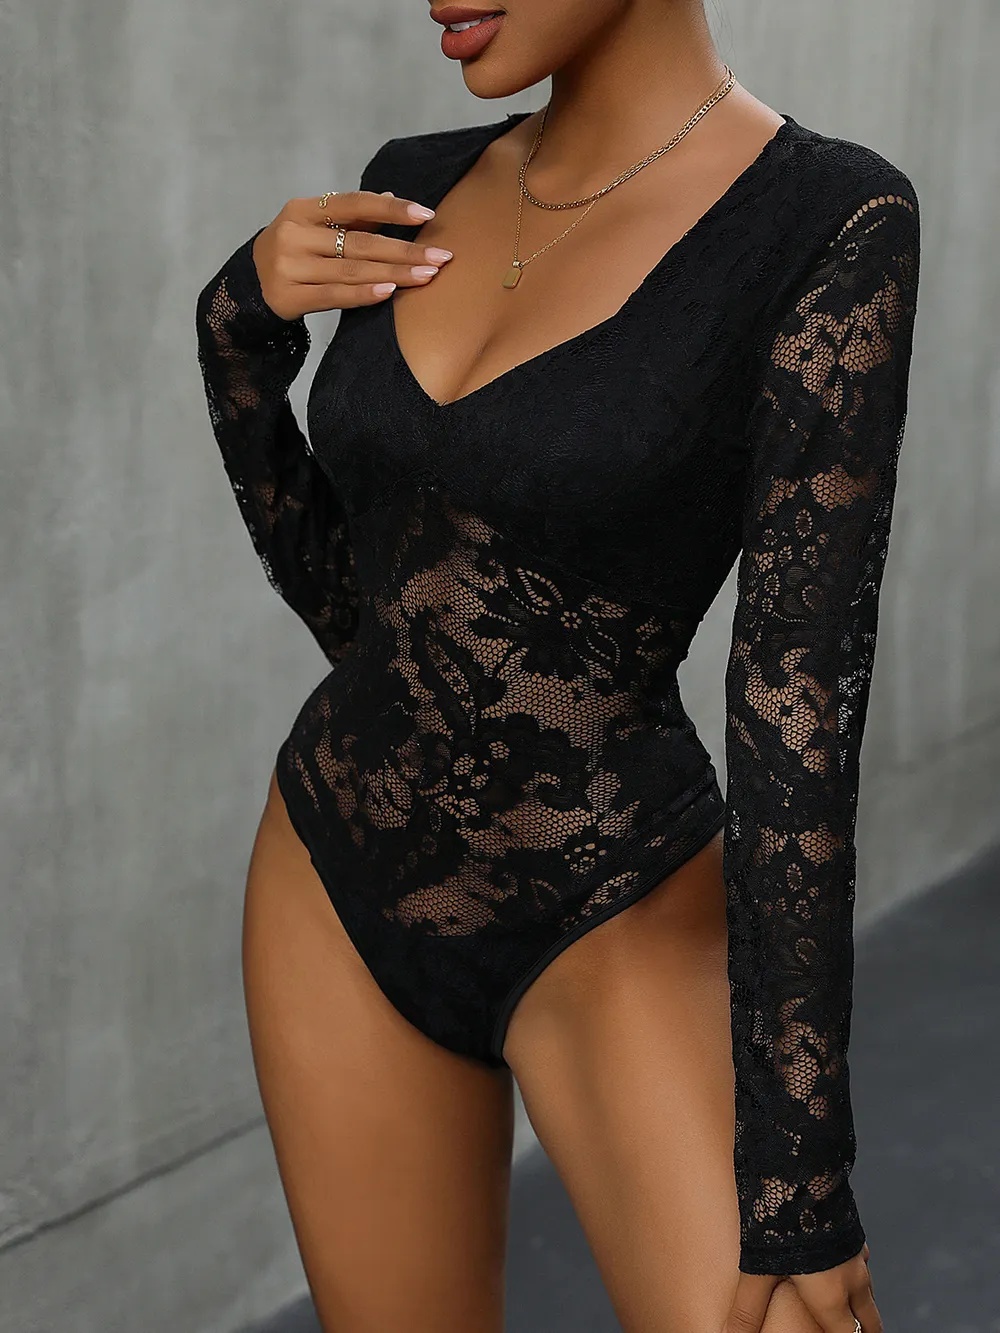
Perfee Lace Long Sleeve Bodysuit
Features: Lace Sheer: Semi-sheer Stretch: Slightly stretchy Material composition: 95% polyester, 5% elastane Care instructions: Machine wash cold. Tumble dry low. Imported Product Measurements (Measurements by inches) & Size Conversion Size Top Length Bust Waist HIP S 28.3 32.7 26.8 30.7 M 28.9 34.3 28.3 32.3 L 29.7 36.6 30.7 34.6 XL 30.5 39 33.1 37
Brand: Trendsi
Category: Apparel & Accessories > Clothing > Clothing Tops > Bodysuits